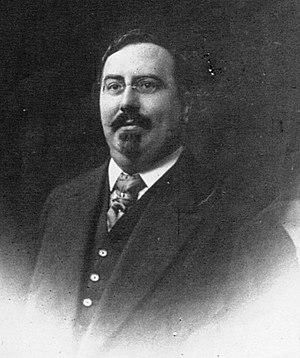
Gustave Téry, directeur de L’Œuvre
Gustave Édouard Aimé Victor Téry, né à Lamballe le 5 septembre 1870 et mort à Paris le 21 juin 1928, est un journaliste français.